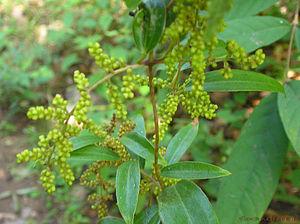
Pachygone est un genre de plantes dicotylédones de la famille des Menispermaceae originaire du sud-est de l'Asie et de l'Océanie.